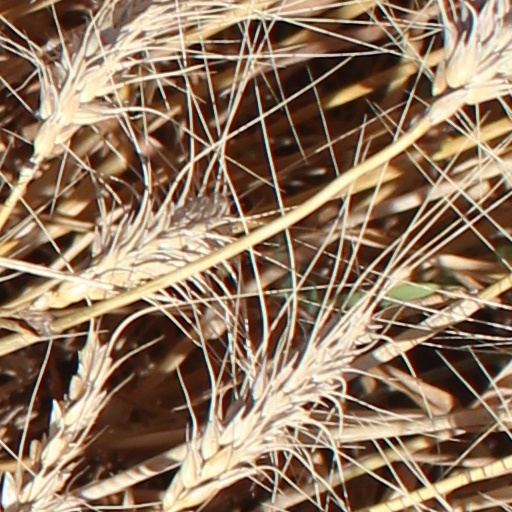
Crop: wheat